Batman: Death in the Family

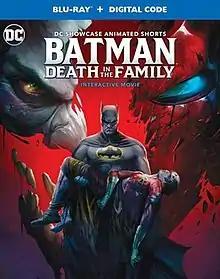
Blu-ray cover

Batman: Death in the Family (or DC Showcase: Batman: Death in the Family) is a 2020 American adult animated interactive superhero film that explores alternate outcomes of the 1988 comics storyline "A Death in the Family", in which Jason Todd, the second character to bear the mantle of Batman's sidekick Robin, was murdered by the Joker. Produced, written, and directed by Brandon Vietti, the voice cast includes Bruce Greenwood, Vincent Martella, and John DiMaggio. It is a spiritual successor to "" (2010), and was released on Blu-ray on October 13, 2020.